Mineral

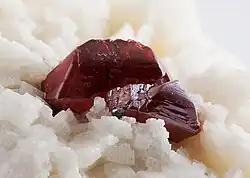
Red cinnabar (HgS), a mercury ore, on dolomite.

Native elements are those that are not chemically bonded to other elements. This mineral group includes native metals, semi-metals, and non-metals, and various alloys and solid solutions. The metals are held together by metallic bonding, which confers distinctive physical properties such as their shiny metallic lustre, ductility and malleability, and electrical conductivity. Native elements are subdivided into groups by their structure or chemical attributes.